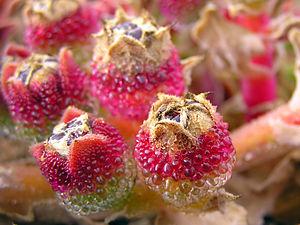
La ficoïde glaciale est une plante de la famille des Aizoacées, originaire sud-est africain. Elle est cultivée pour l'ornement, et parfois pour la consommation. Les feuilles sont comestibles cuisinées à la manière des épinards ou crues en salade. Elles ont un goût iodé qui n'est pas sans rappeler la salicorne, voire certains fruits de mer. A la Réunion, elle est désignée sous le terme de brède glaciale.